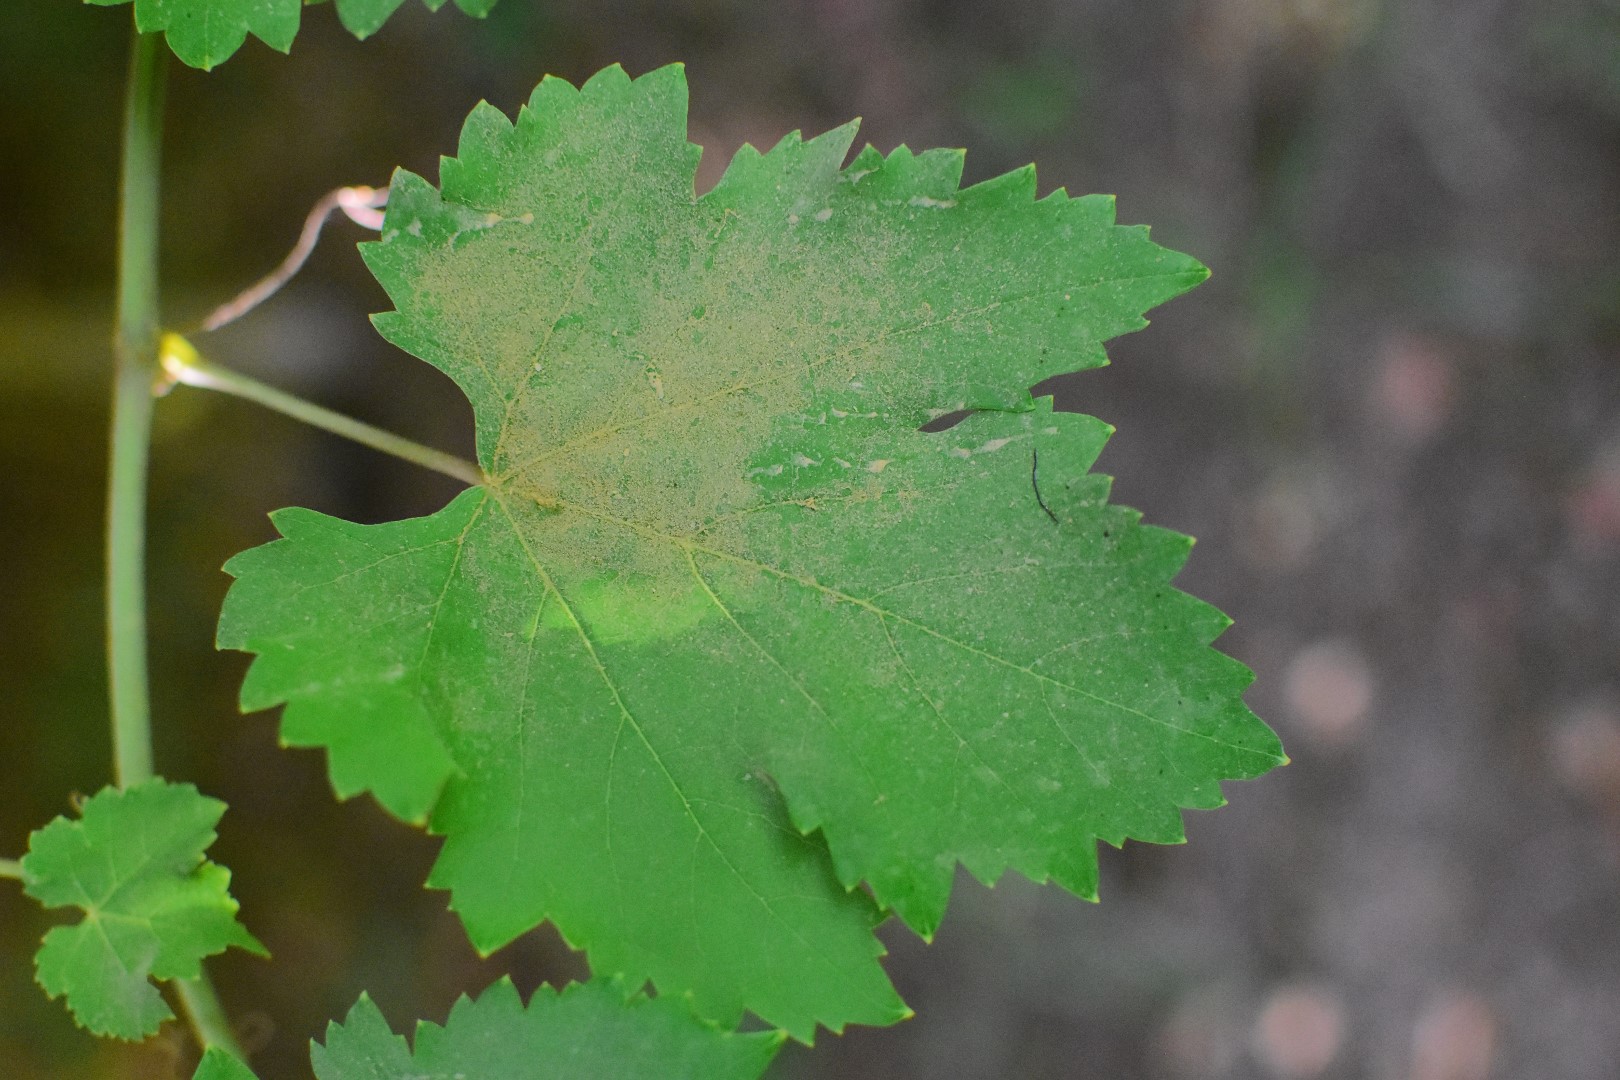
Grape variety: Deas Al-Annz